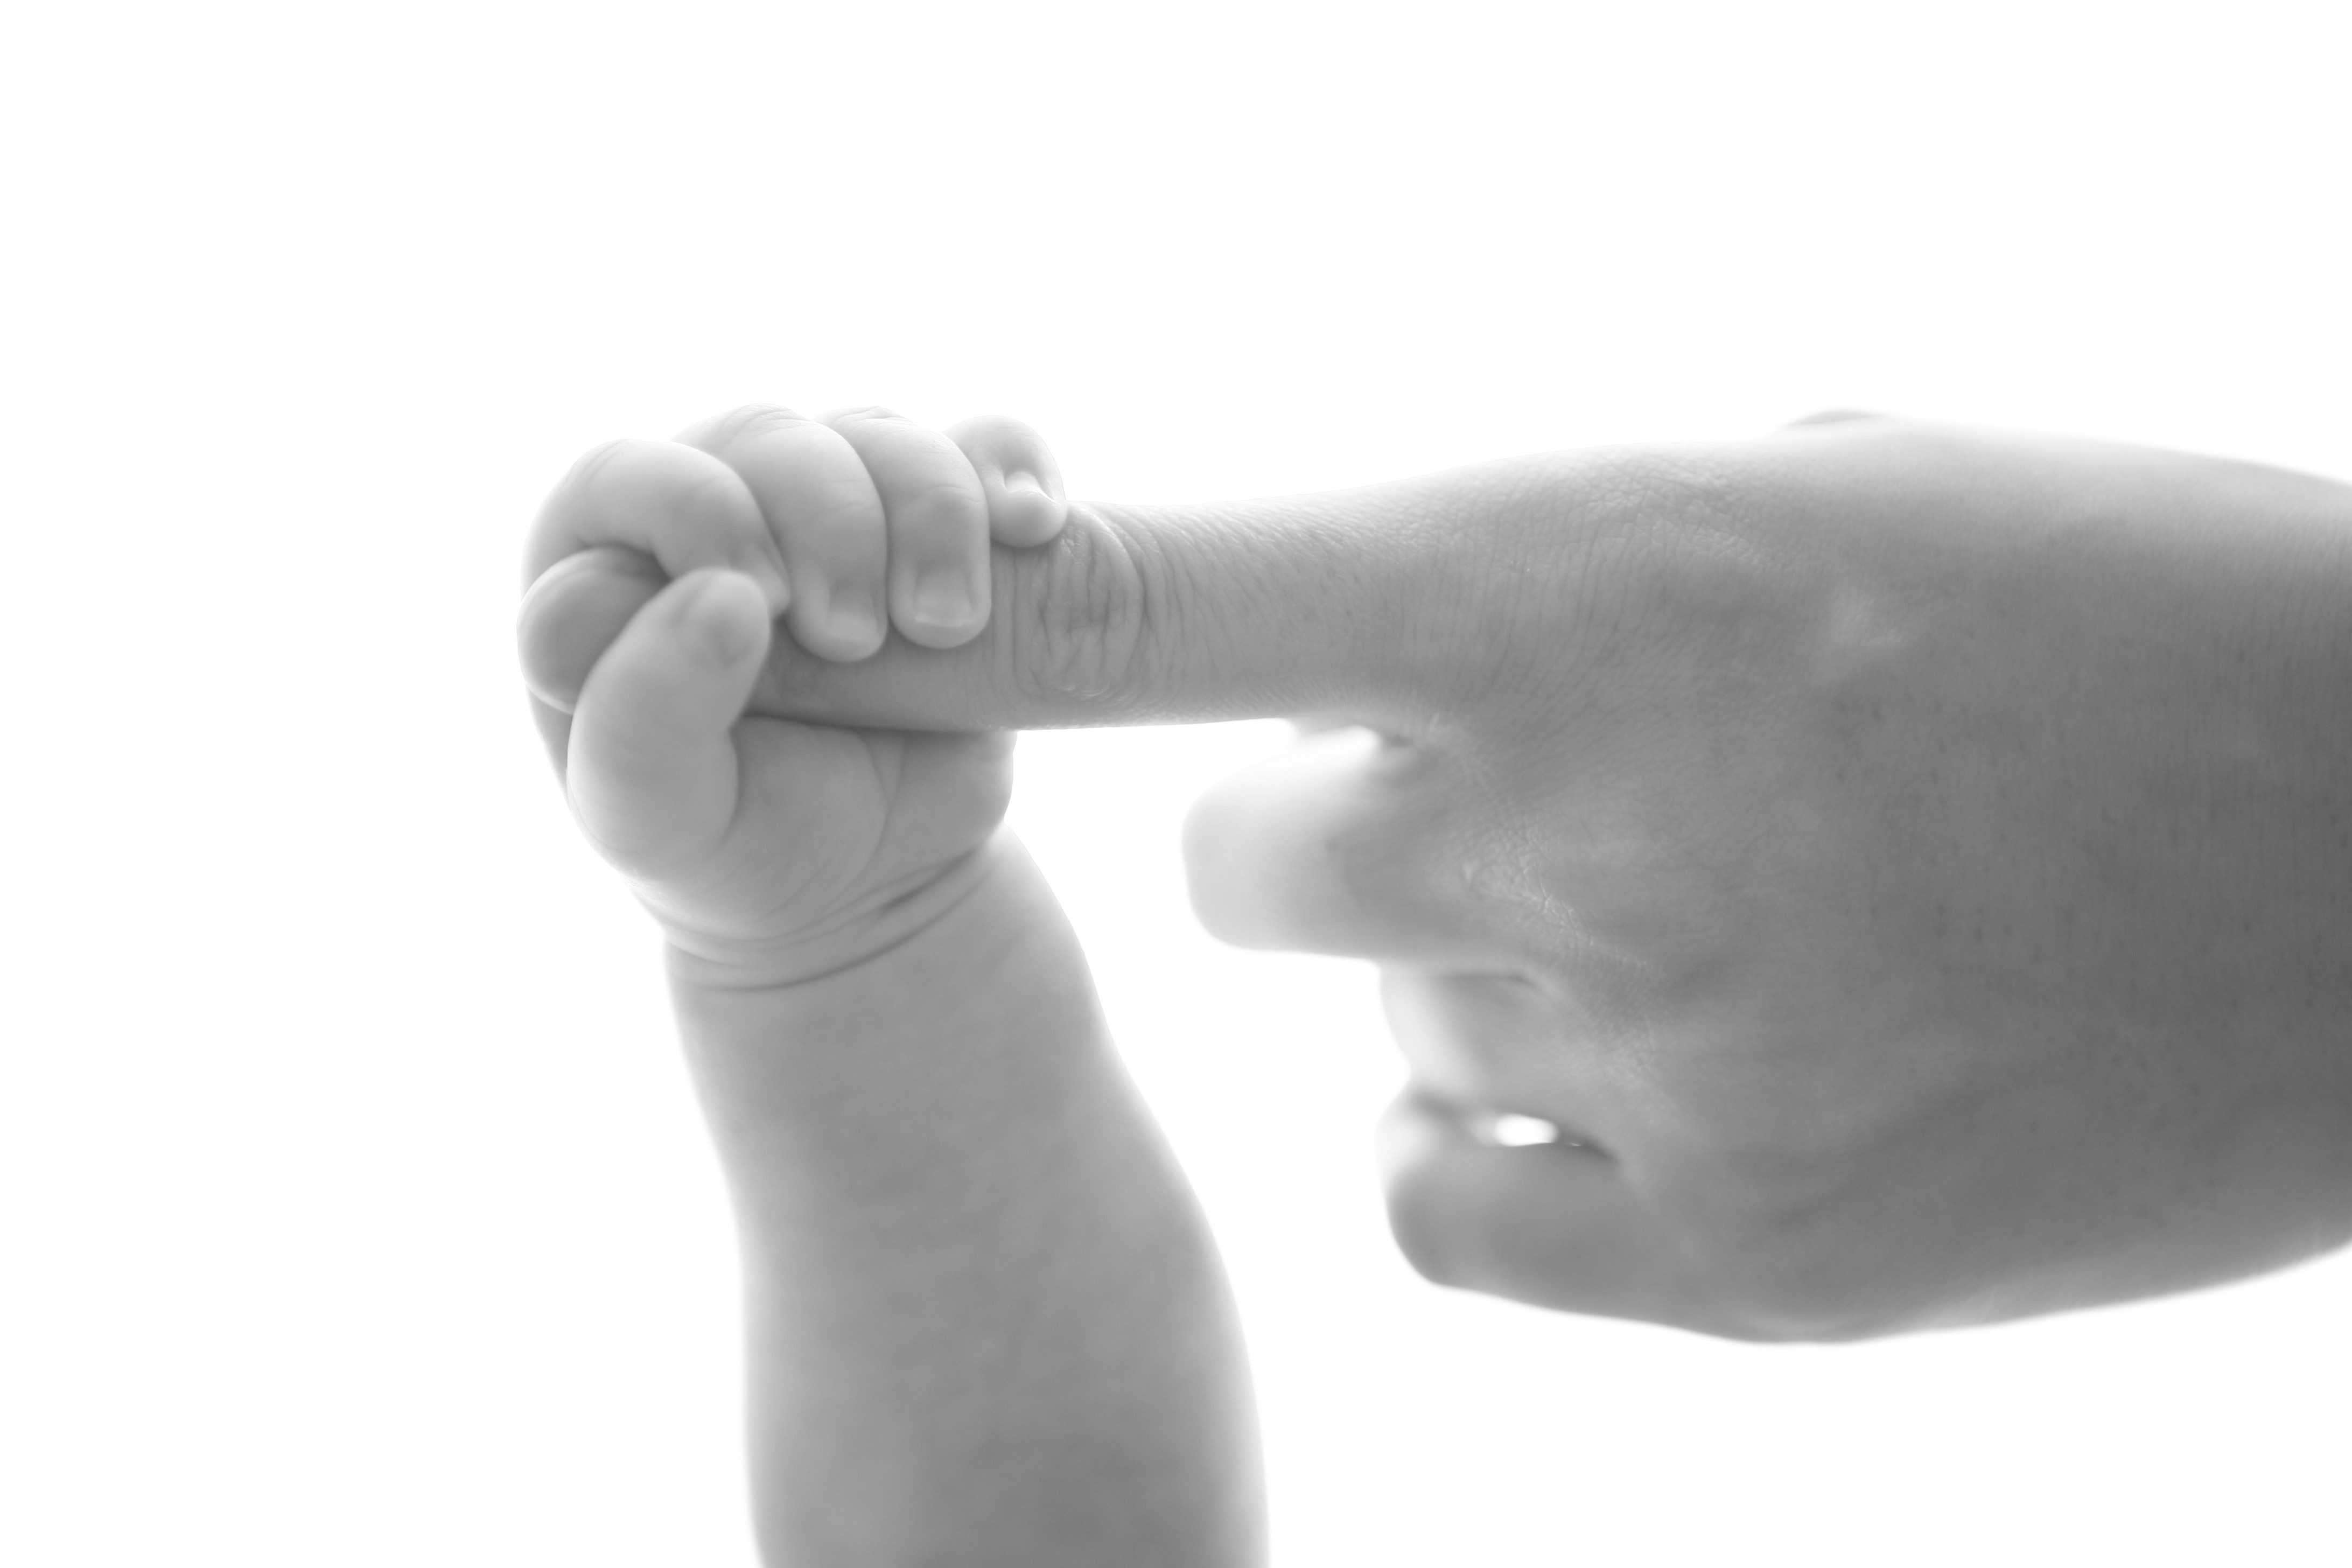
hand, stone, finger, arm, baby, human body, dad, head, organ, thumb, chiu, sense, one hundred days